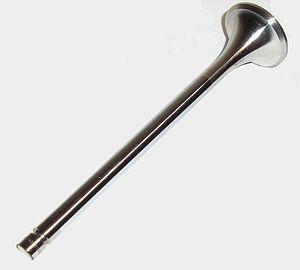
Une soupape à tige de moteur thermique.